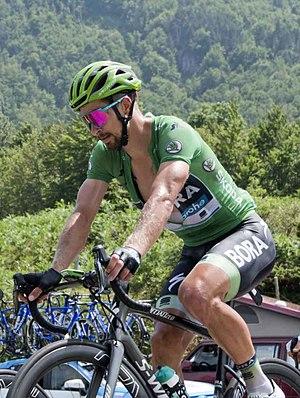
La 16ᵉ étape du Tour de France 2019 se déroule le mardi 23 juillet 2019 autour de Nîmes, sur un parcours peu vallonné de 177 kilomètres et sous une forte chaleur. Une échappée de cinq coureurs est reprise peu avant l'arrivée et l'étape est finalement remportée au sprint par l'Australien Caleb Ewan. L'étape est marquée par l'abandon sur chute d'un des favoris, Jakob Fuglsang alors 9ᵉ du classement général. Les premiers des classements restent les mêmes à l'issue de l'étape : Julian Alaphilippe pour le général, Peter Sagan pour les points, Tim Wellens pour la montagne, Egan Bernal pour le meilleur jeune et Movistar pour le classement par équipes. Alexis Gougeard, un des cinq échappés, est élu le plus combatif du jour.